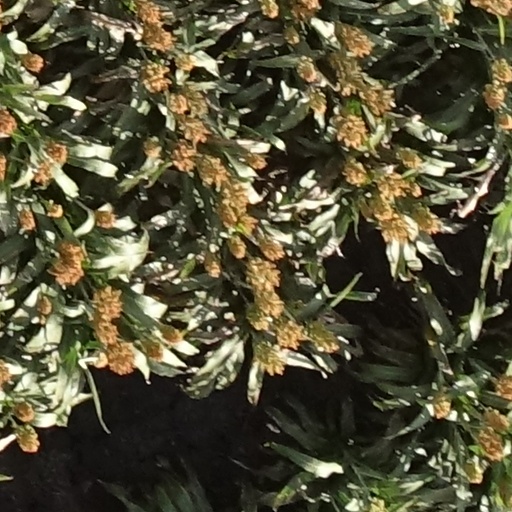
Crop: sorghum